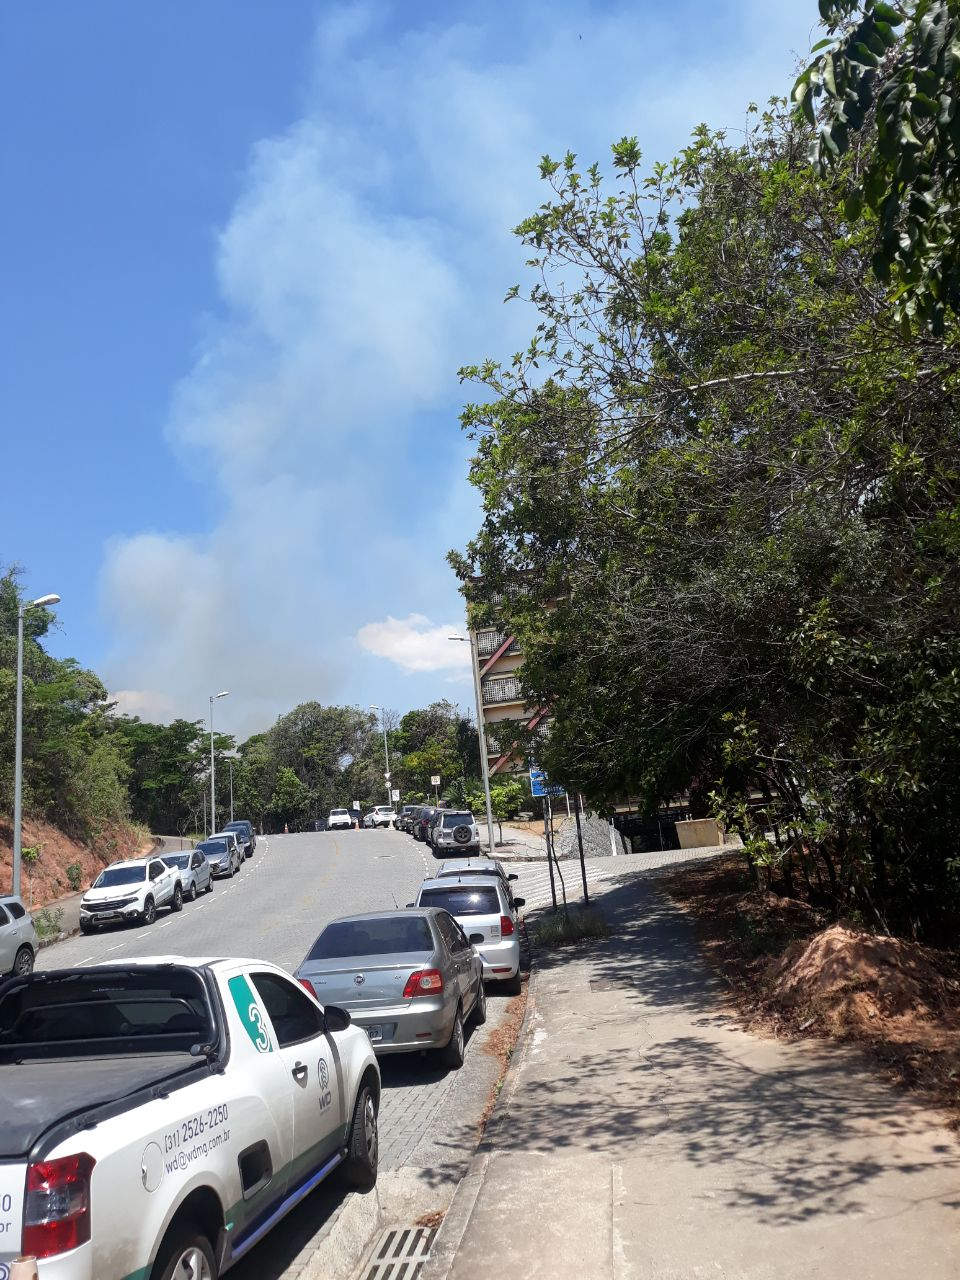
Fire: no
Smoke: yes